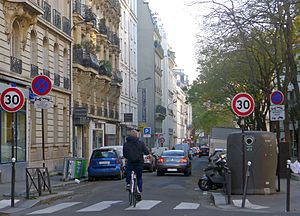
Rue Mademoiselle
Rue Mademoiselle
Rue Mademoiselle er en gade i 15. arrondissement i Paris